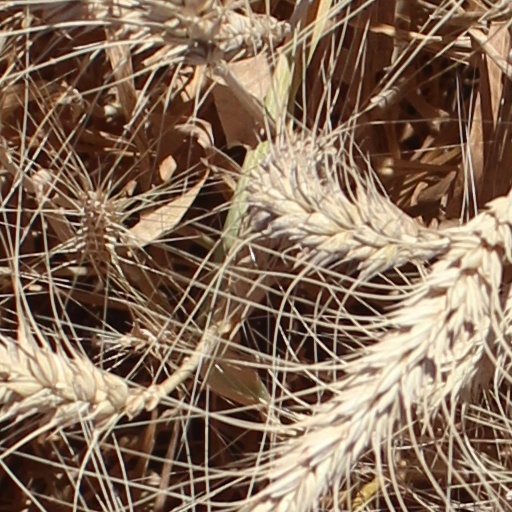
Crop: wheat